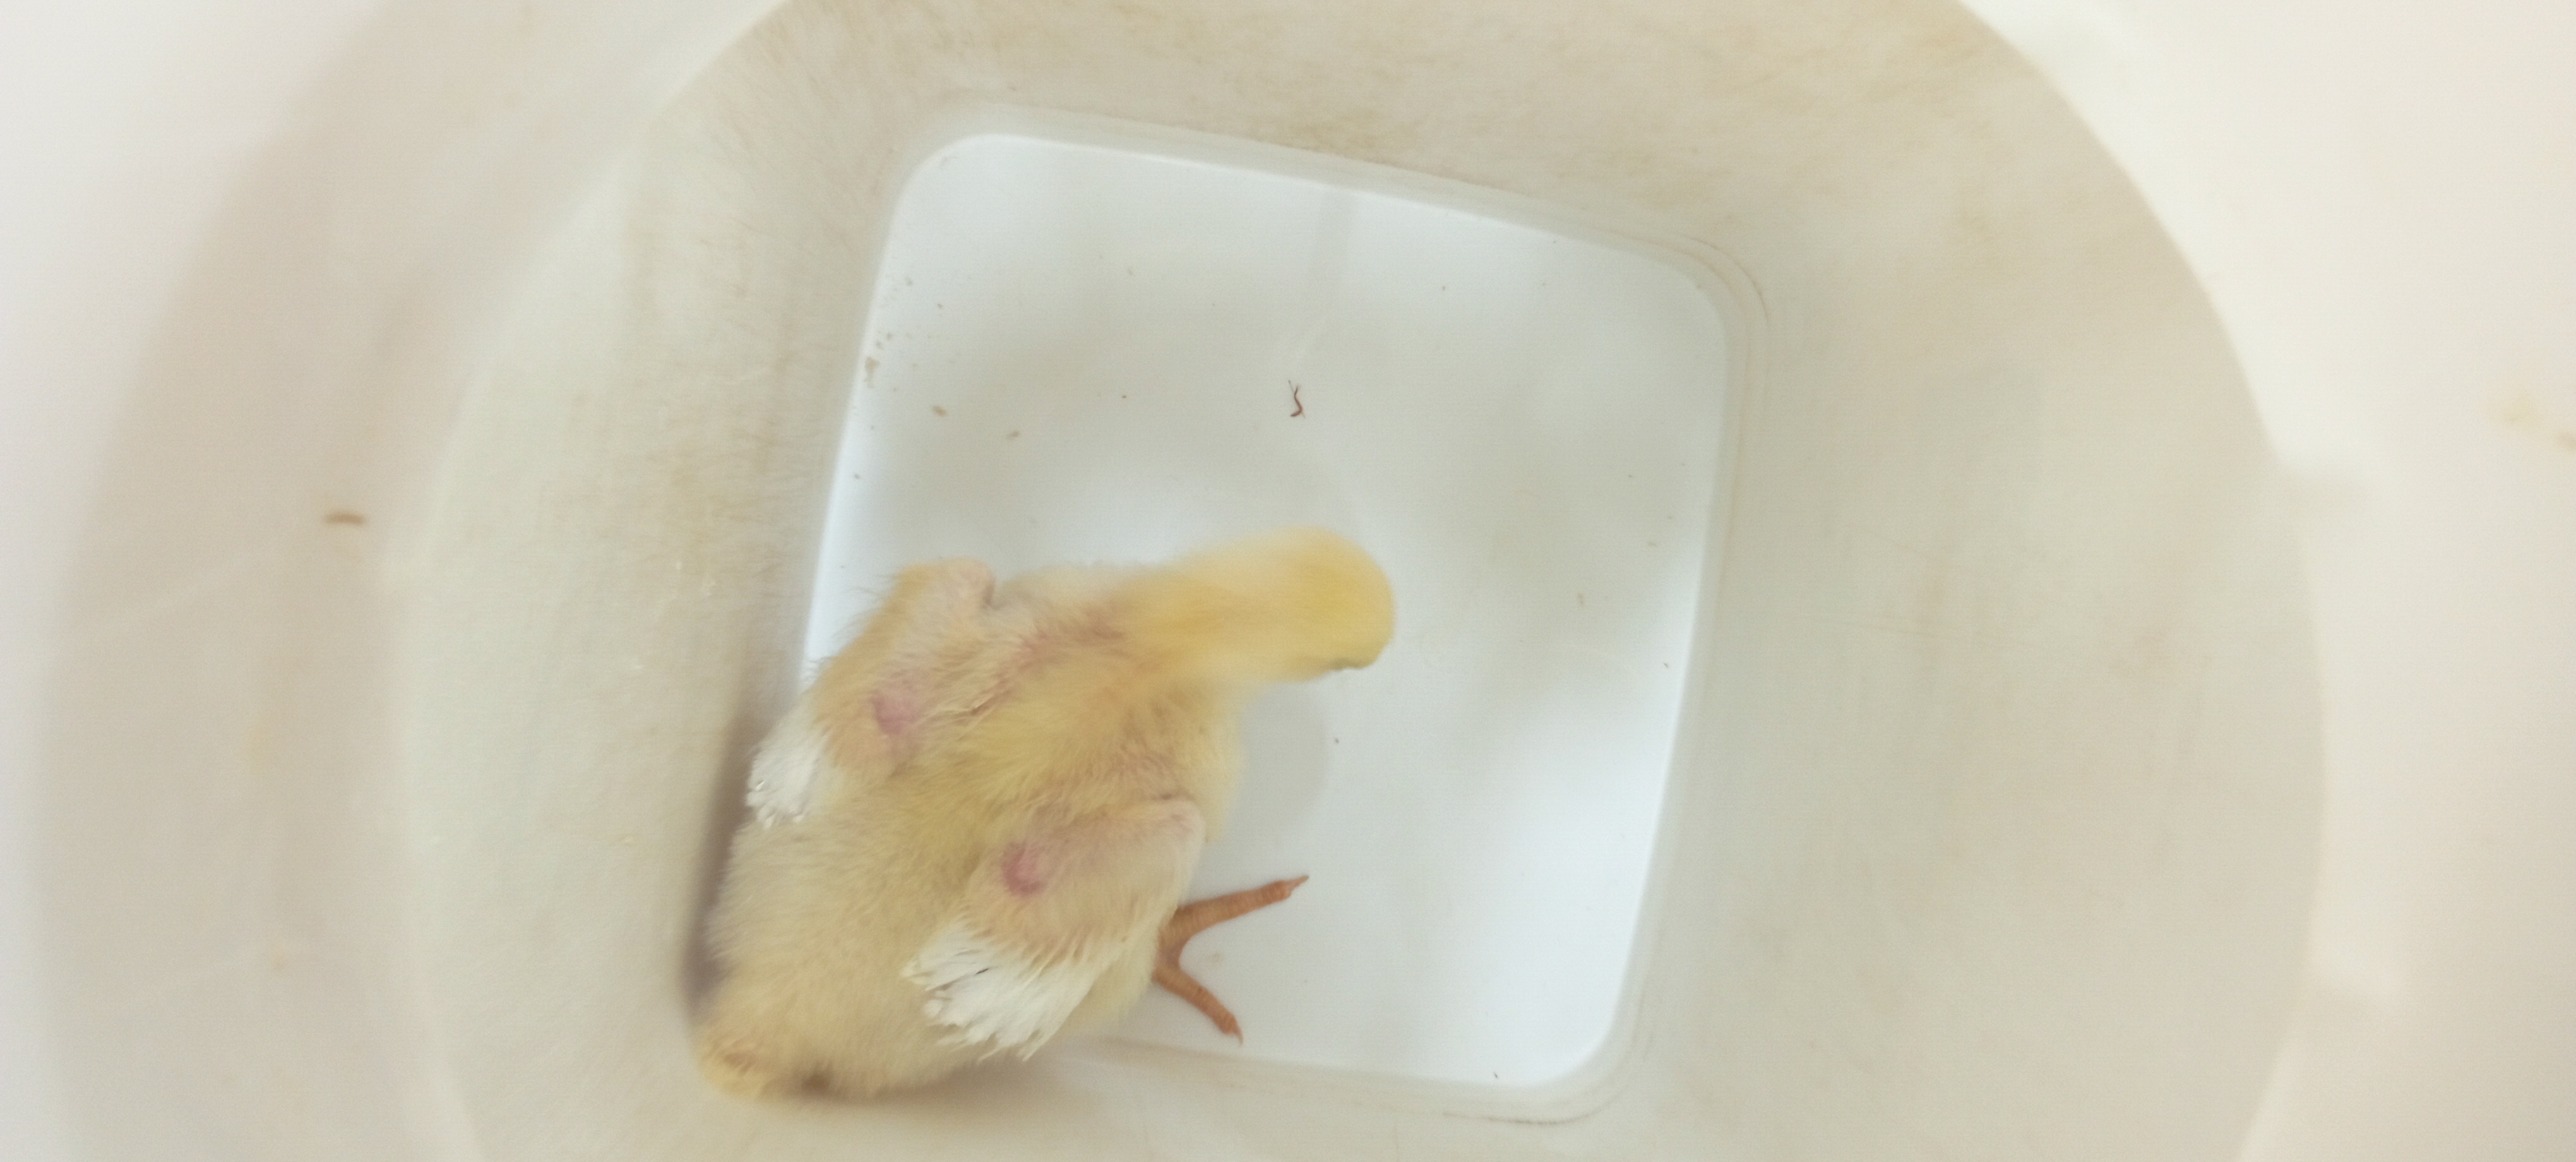
Weight: 386 g